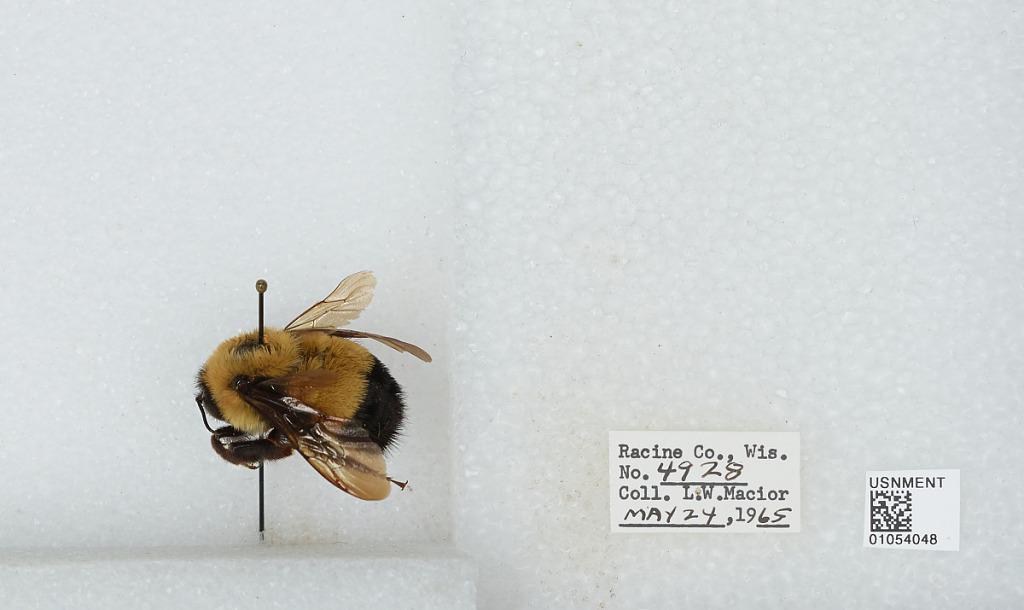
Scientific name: Bombus (Bombus) affinis Cresson
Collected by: L. Macior
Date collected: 1965-5-24
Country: United States
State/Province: Wisconsin
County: Racine
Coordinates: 42.78, -87.76